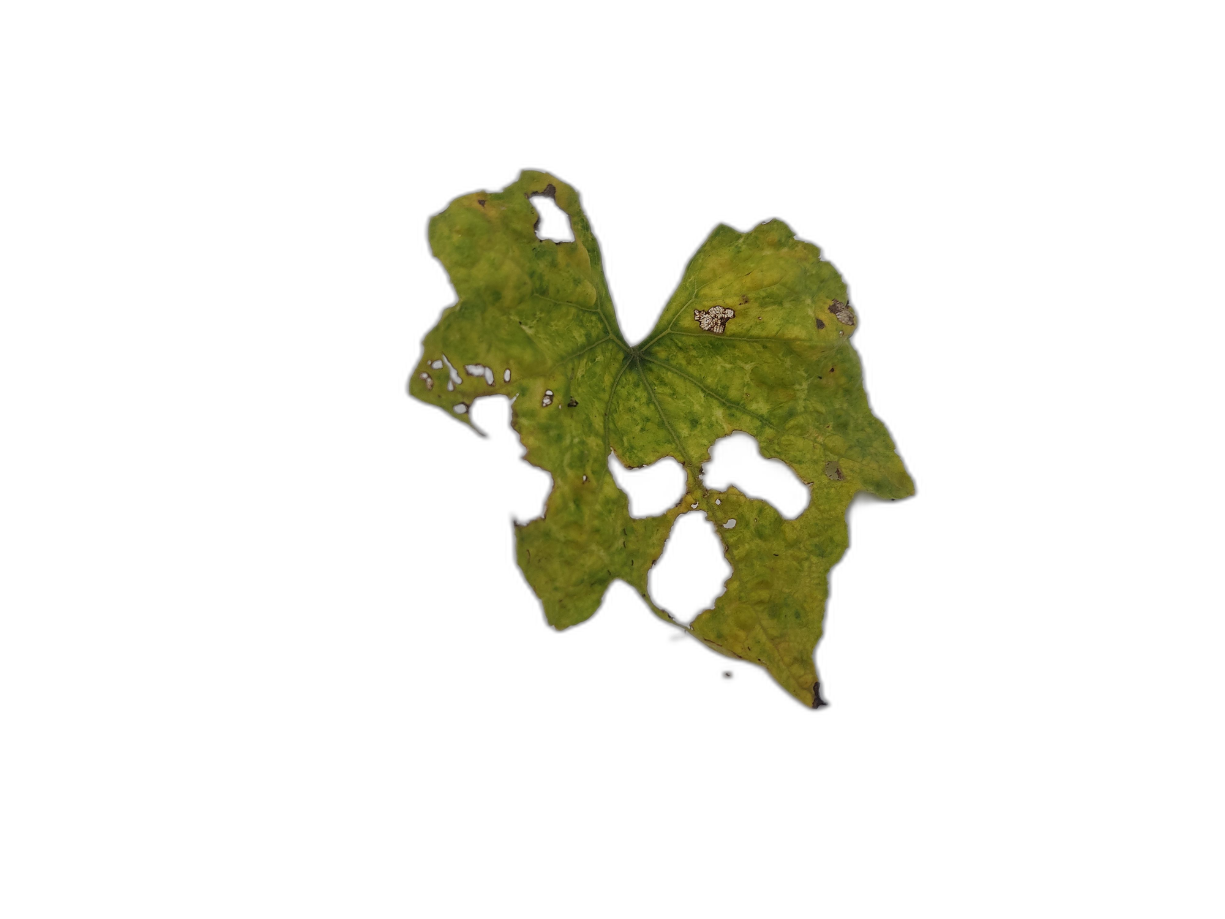
Crop: Zucchini
Label: Angular_Leaf_Spot